The Bandits of the Rio Grande

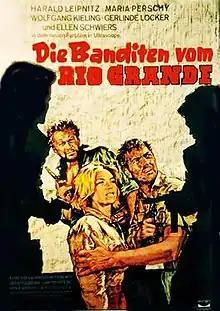

The Bandits of the Rio Grande (German: Die Banditen vom Rio Grande) is a 1965 West German modern day western film written and directed by Helmuth M. Backhaus and starring Harald Leipnitz, Maria Perschy and Wolfgang Kieling.